Grouville

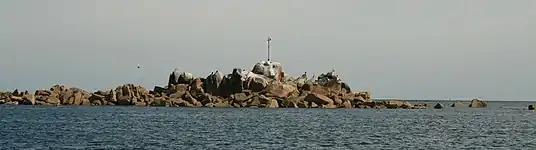
The Minquiers are in Grouville

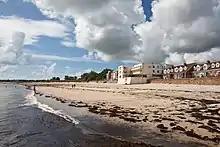
Homes along the beach

The main part of the parish is in the south-east of the island of Jersey, part of the Channel Islands archipelago. It borders St. Clement, St. Saviour and St. Martin. The parish hall is located around east of the Royal Square in St Helier. The parish is dominated by the sweeping Royal Bay of Grouville (part of which is often called Gorey Bay), stretching from Mont Orgeuil Castle in St. Martin, which dominates the skyline to the north, out to the sea in the south at La Rocque. It is the third smallest parish, only measuring 8 square kilometres (4560 vergées). The Minquiers are also part of the parish of Grouville.